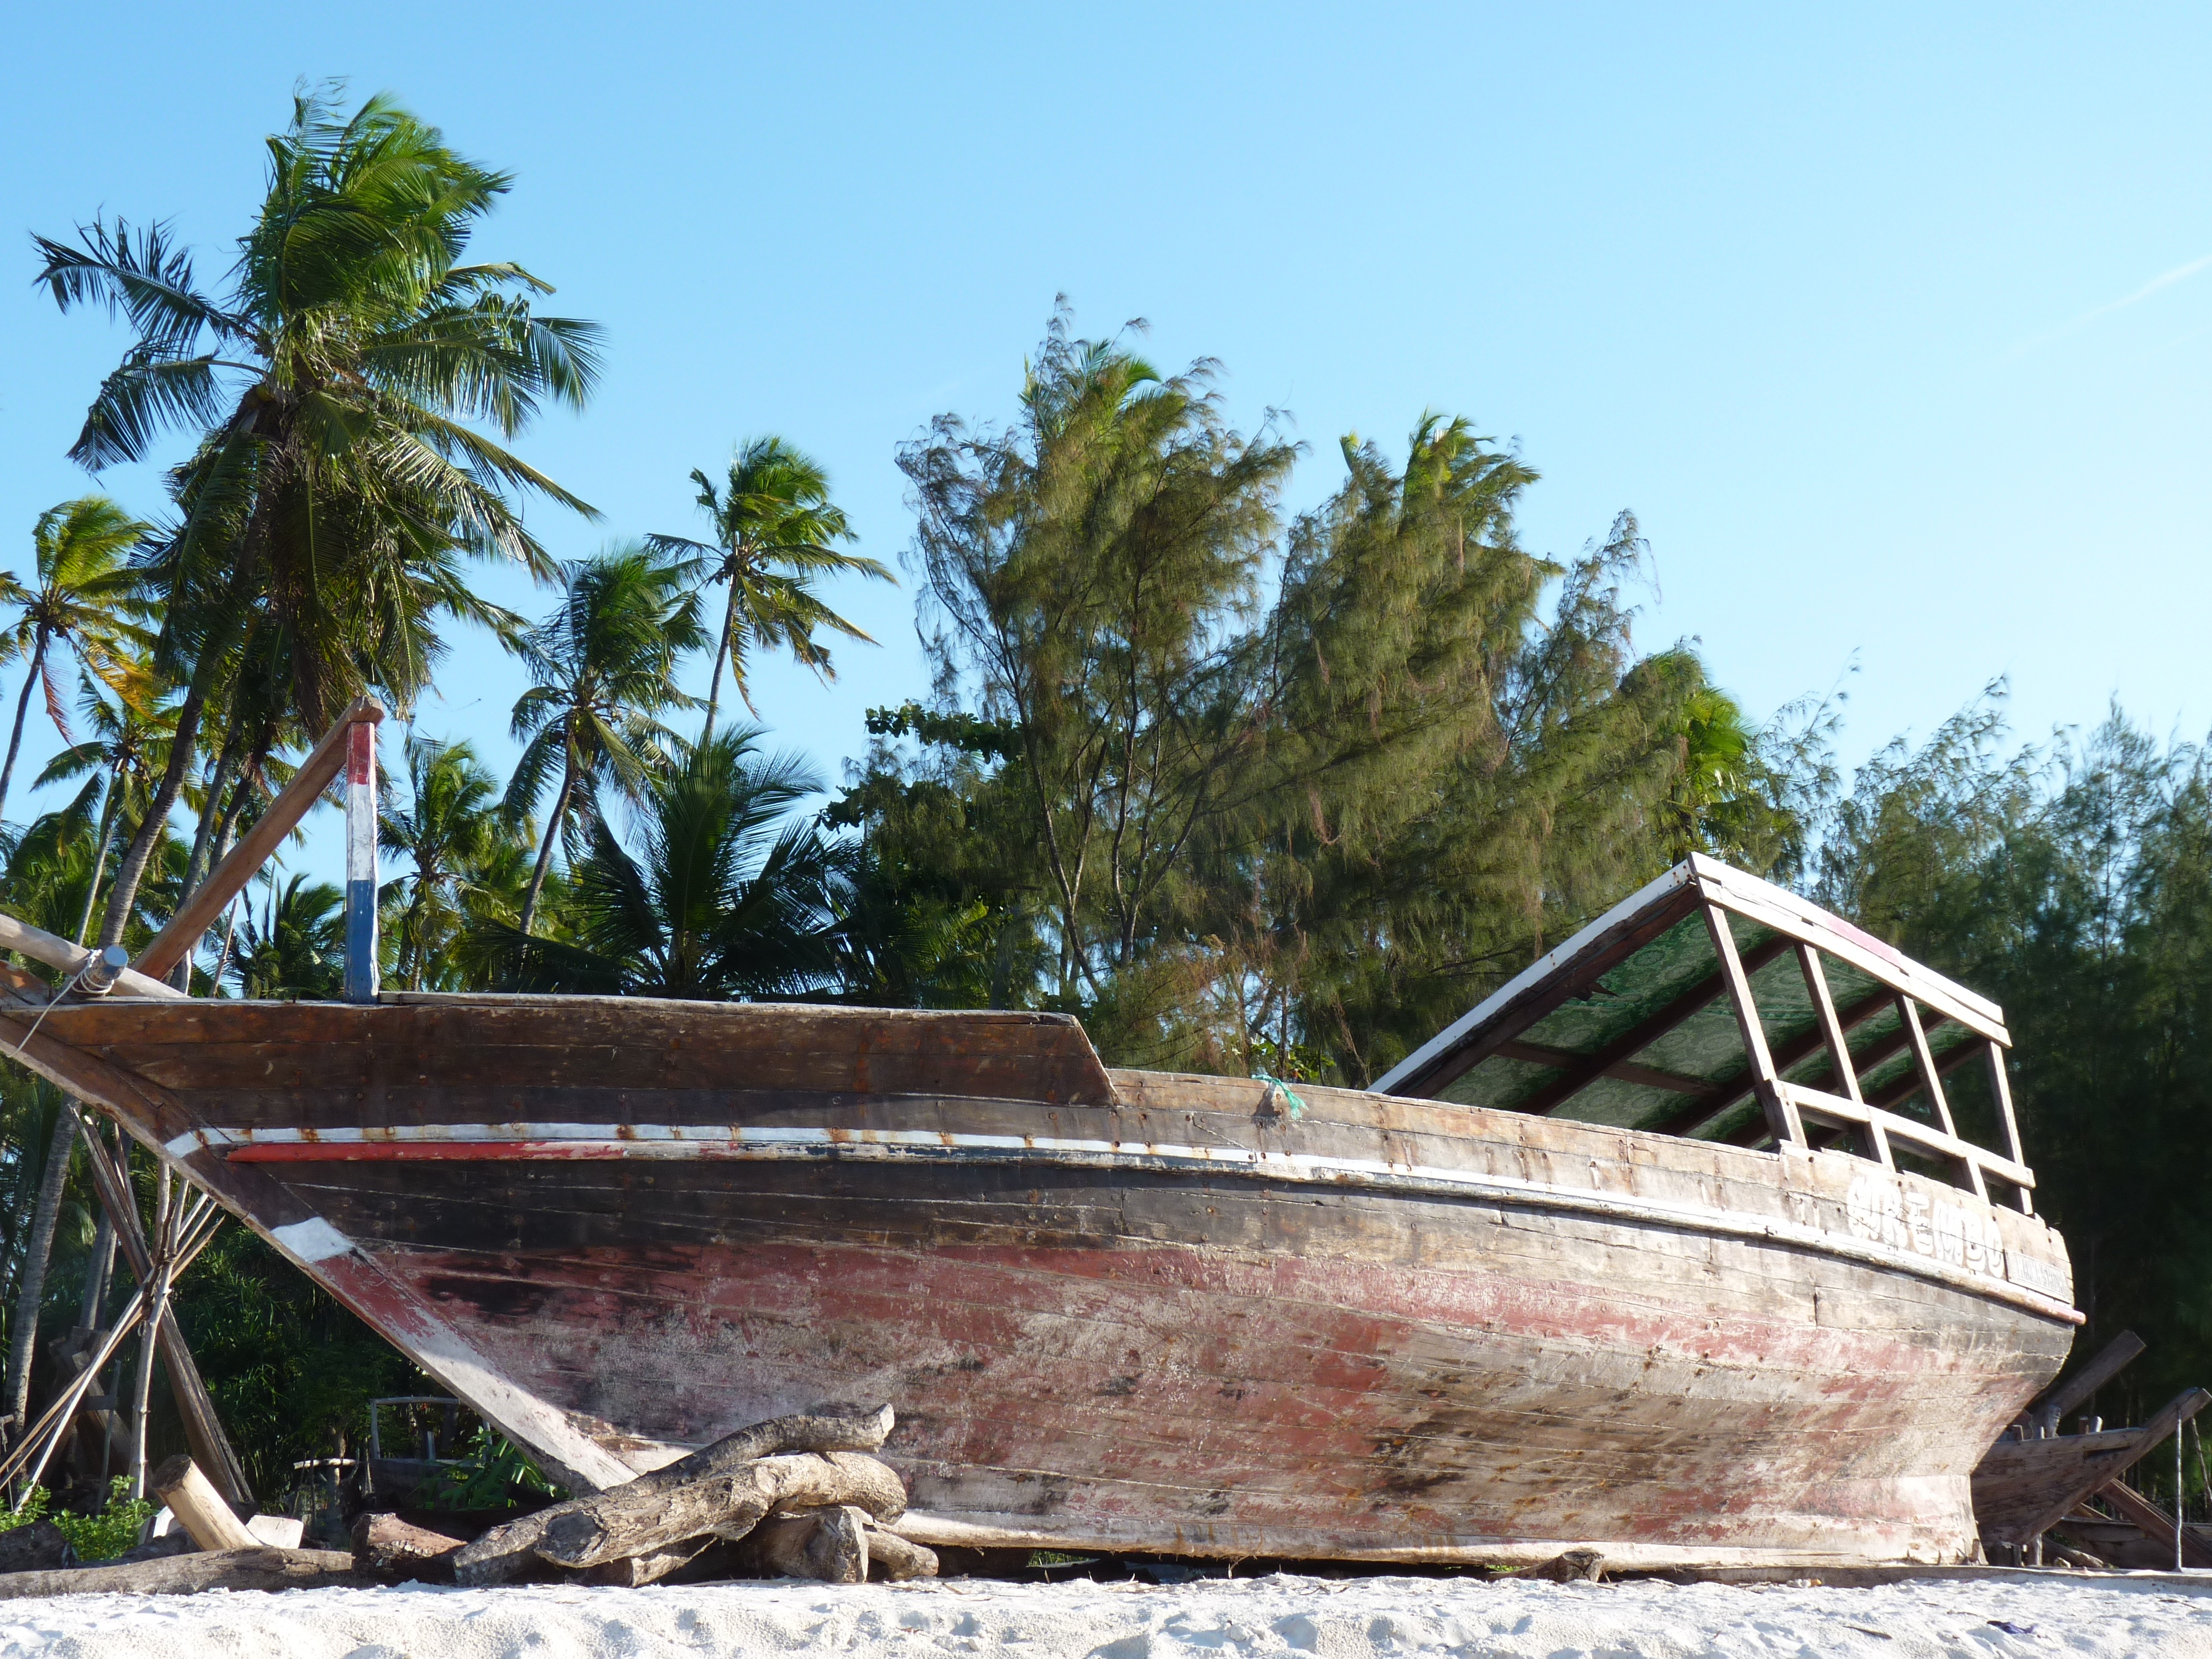
beach, boat, boot, vehicle, sailboat, waterway, zanzibar, watercraft, palm trees, ecosystem, skiff, watercraft rowing, caravel